Daihatsu Move Latte

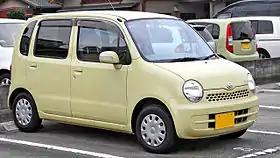
Daihatsu Move Latte L (L550S)

The is a kei car with retro styling built by the Japanese carmaker Daihatsu from 2004 to 2009. It is a cosmetic variation of the L150 series Move targeted to women in their late twenties and early thirties who frequent cafes, and is related to the L650 series Mira Gino, another kei car with distinctive retro styling which is based on the L250 series Mira.